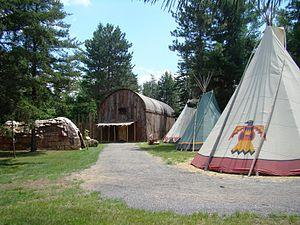
Mokotakan est un site de partage, d’interprétation et de diffusion de la culture autochtone d'Amérique situé à Saint-Mathieu-du-Parc en Mauricie, au Québec. Il retrace la présence autochtone depuis plus de 5 000 ans grâce à la reconstitution de différents bâtiments des 11 nations autochtones du Québec. Mokotakan signifie couteau croche, en atikamekw, un outil indispensable à la vie de tous les autochtones nomades.